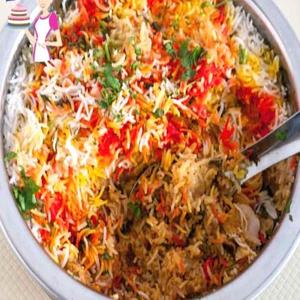
Dish: biryani